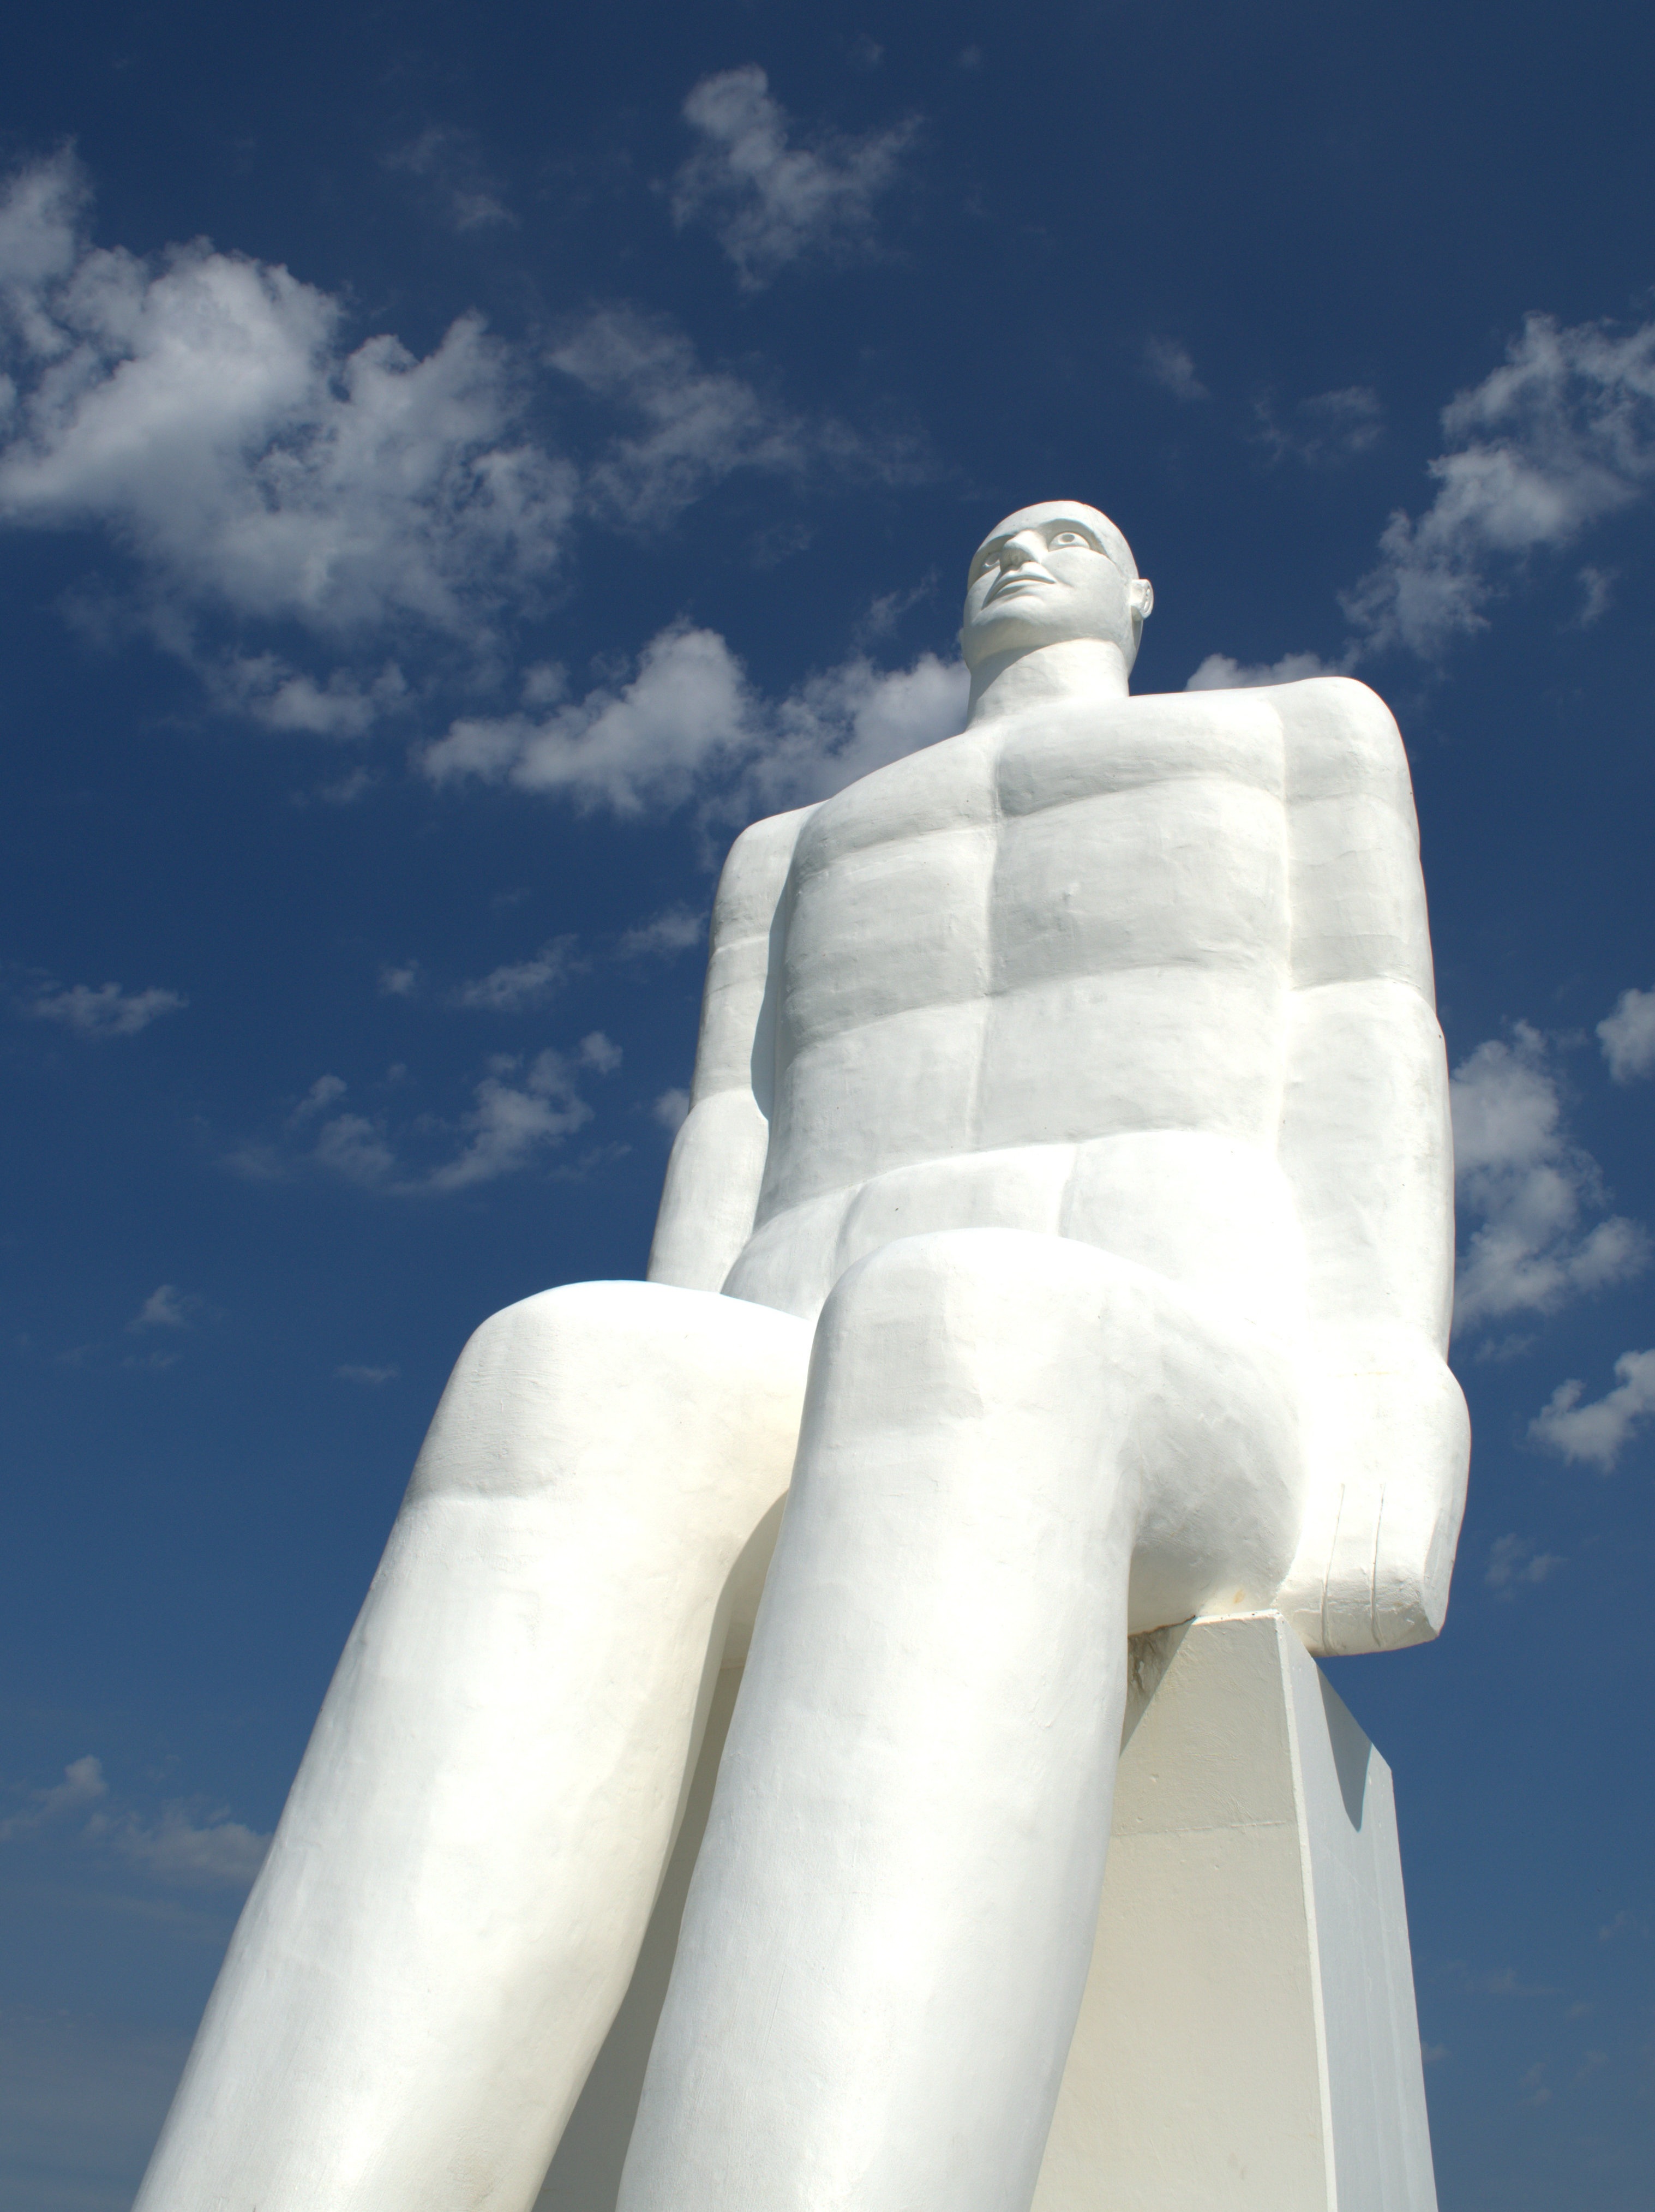
sky, white, monument, statue, sitting, blue, sculpture, art, clouds, figure, divine, sky blue, threatening